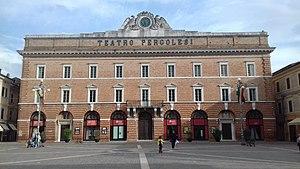
Jesi est une ville italienne de la province d'Ancône dans la région des Marches. Jesi est actuellement la troisième ville la plus peuplée de la province, après Ancône et Senigallia.